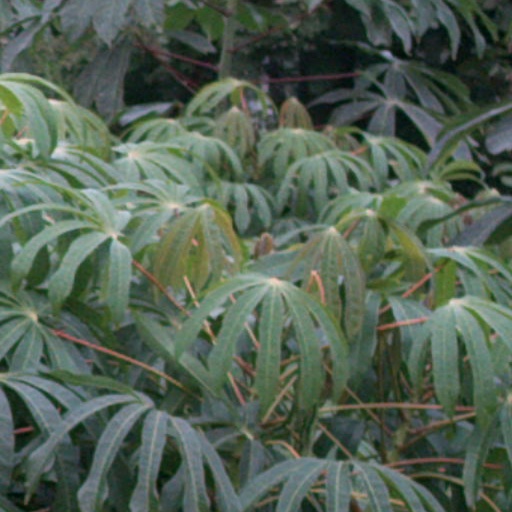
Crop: cassava